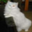
Label: cat